Invercargill Central

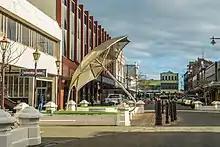
"The Umbrella" sculpture in Don Street

Invercargill Central had a population of 1,365 at the 2018 New Zealand census, an increase of 240 people (21.3%) since the 2013 census, and an increase of 210 people (18.2%) since the 2006 census. There were 462 households, comprising 777 males and 591 females, giving a sex ratio of 1.31 males per female. The median age was 34.6 years (compared with 37.4 years nationally), with 126 people (9.2%) aged under 15 years, 420 (30.8%) aged 15 to 29, 627 (45.9%) aged 30 to 64, and 195 (14.3%) aged 65 or older.